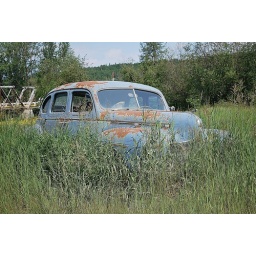
Another old car rusting in a field